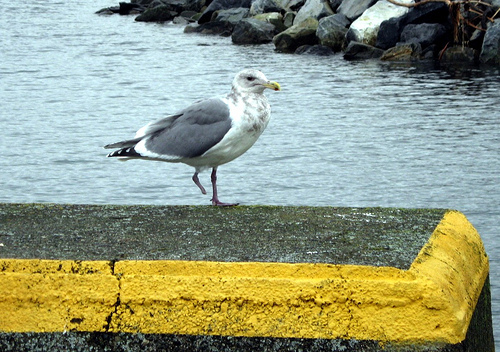
a bird that has a white head, grey colored coverts, and dark black outer rectrices.
the bird has a long yellow bill that is also curved.
this is a white bird with a grey wing and a large beak.
this bird is grey with white on its chest and has a long, pointy beak.
this bird has black/gray wings with a white body, it's beak is yellow and appears to be short and stubby.
this relatively large bird has a white breast and belly and a long, flat, yellow beak.
this bird has wings that are grey and has a white belly
this bird has grey primaries, a white crown, and a white belly.
a seabird with long legs, a white body and head, with grey wings.
a large white bird, with grey wings, and a sharp bill.
Species: Glaucous Winged Gull